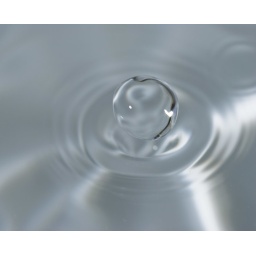
Just playing with water droplets using my Sigma 105 mm macro. Side lit by window and SB800 1/200s.